Carrier Air Wing Five

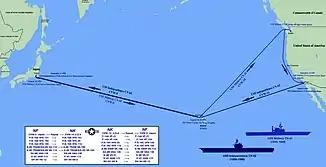
In August 1991, CVW-5 received new aircraft from CVW-14 as well as USS "Midway" and USS "Independence" swapping roles.

In August 1991, replaced "Midway". As part of the change, the Independence added the F-14 squadrons VF-21 and VF-154 (replacing VFA-151 which used the F/A-18A) as well as the S-3B Viking squadron VS-21. Also, in 1991, in consideration of the surrounding communities the Field Carrier Landing Practice (FCLP), known in Japan as NLP, was moved to the island of Iwo Jima, away as an interim measure until another landing field could be situated within of the base.